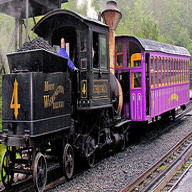
Vehicle type: Trains